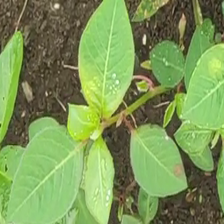
Weed species: Moti_dudhi(Euphorbia_geneculata_L)